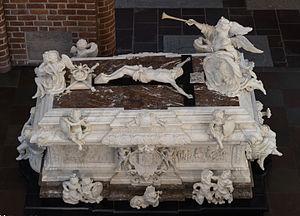
Sarcophage du roi Frédéric IV de Danemark, Cathédrale de Roskilde, Danemark.
Frédéric IV, né à Copenhague le 11 octobre 1671 et mort à Odense le 12 octobre 1730, est roi de Danemark et de Norvège de 1699 à sa mort.
La cathédrale de Roskilde est un des monuments historiques les plus importants au Danemark. Nécropole royale depuis des siècles, elle est étroitement liée à l'histoire du pays et contient 800 ans d'architecture ecclésiastique.